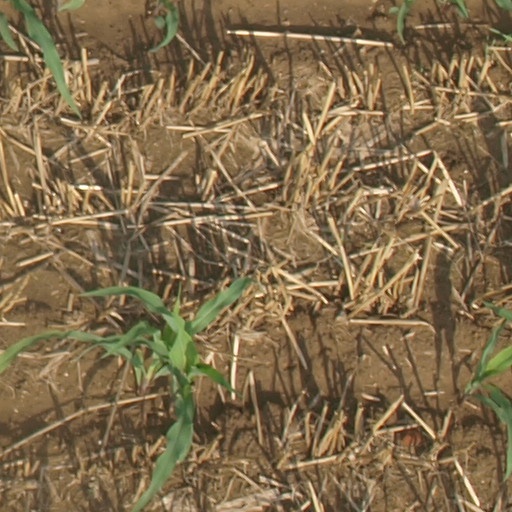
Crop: maize; corn